Christian fundamentalism

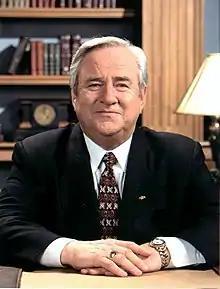
Jerry Falwell, whose founding of the Moral Majority was a key step in the formation of the "New Christian Right"

Much of the enthusiasm for mobilizing fundamentalism came from Protestant seminaries and Protestant "Bible colleges" in the United States. Two leading fundamentalist seminaries were the dispensationalist Dallas Theological Seminary, founded in 1924 by Lewis Sperry Chafer, and the Reformed Westminster Theological Seminary, formed in 1929 under the leadership and funding of former Princeton Theological Seminary professor J. Gresham Machen. Many Bible colleges were modeled after the Moody Bible Institute in Chicago. Dwight Moody was influential in preaching the imminence of the Kingdom of God that was so important to dispensationalism. Bible colleges prepared ministers who lacked college or seminary experience with intense study of the Bible, often using the "Scofield Reference Bible" of 1909, a King James Version of the Bible with detailed notes which interprets passages from a dispensational perspective.